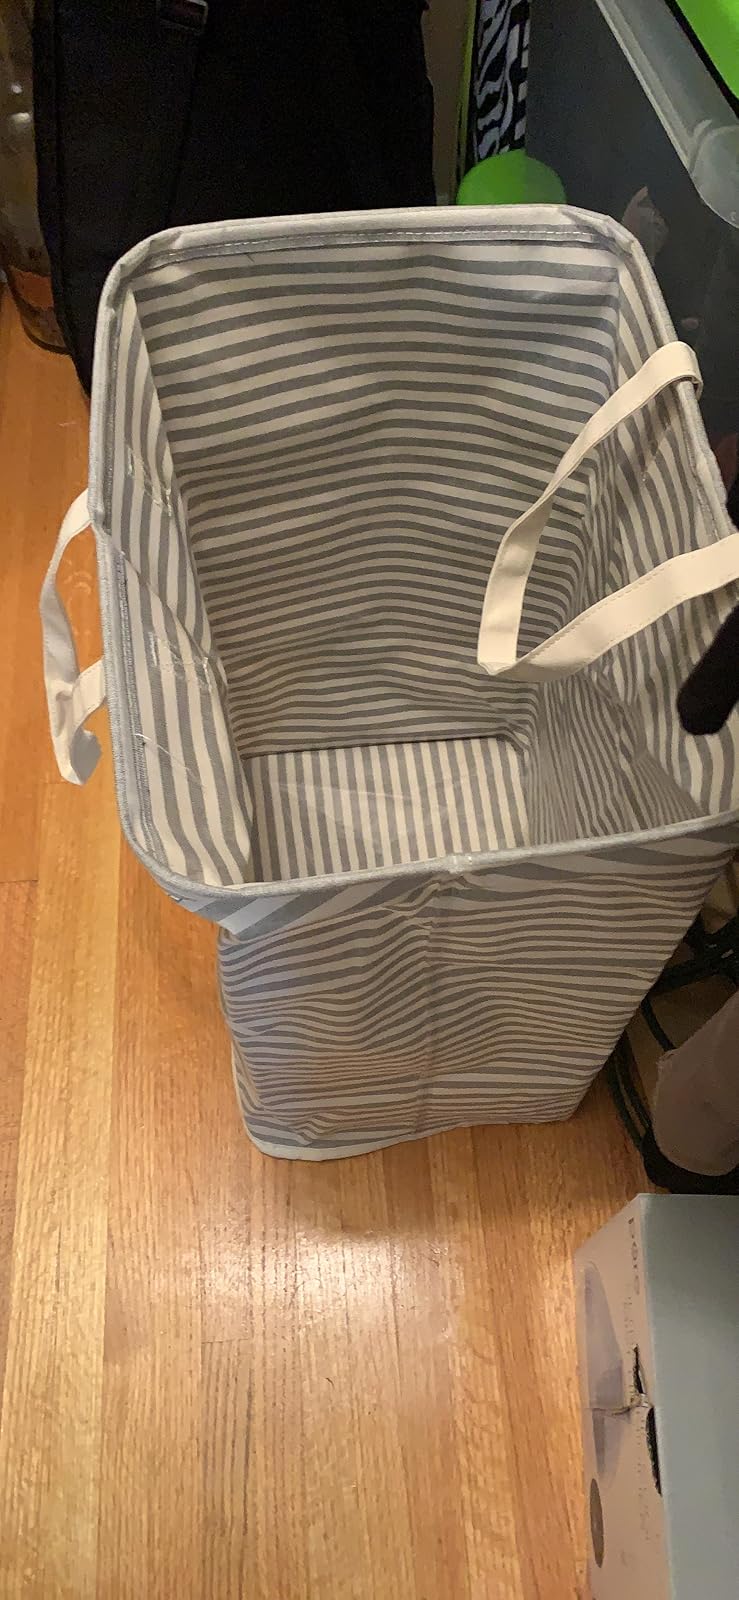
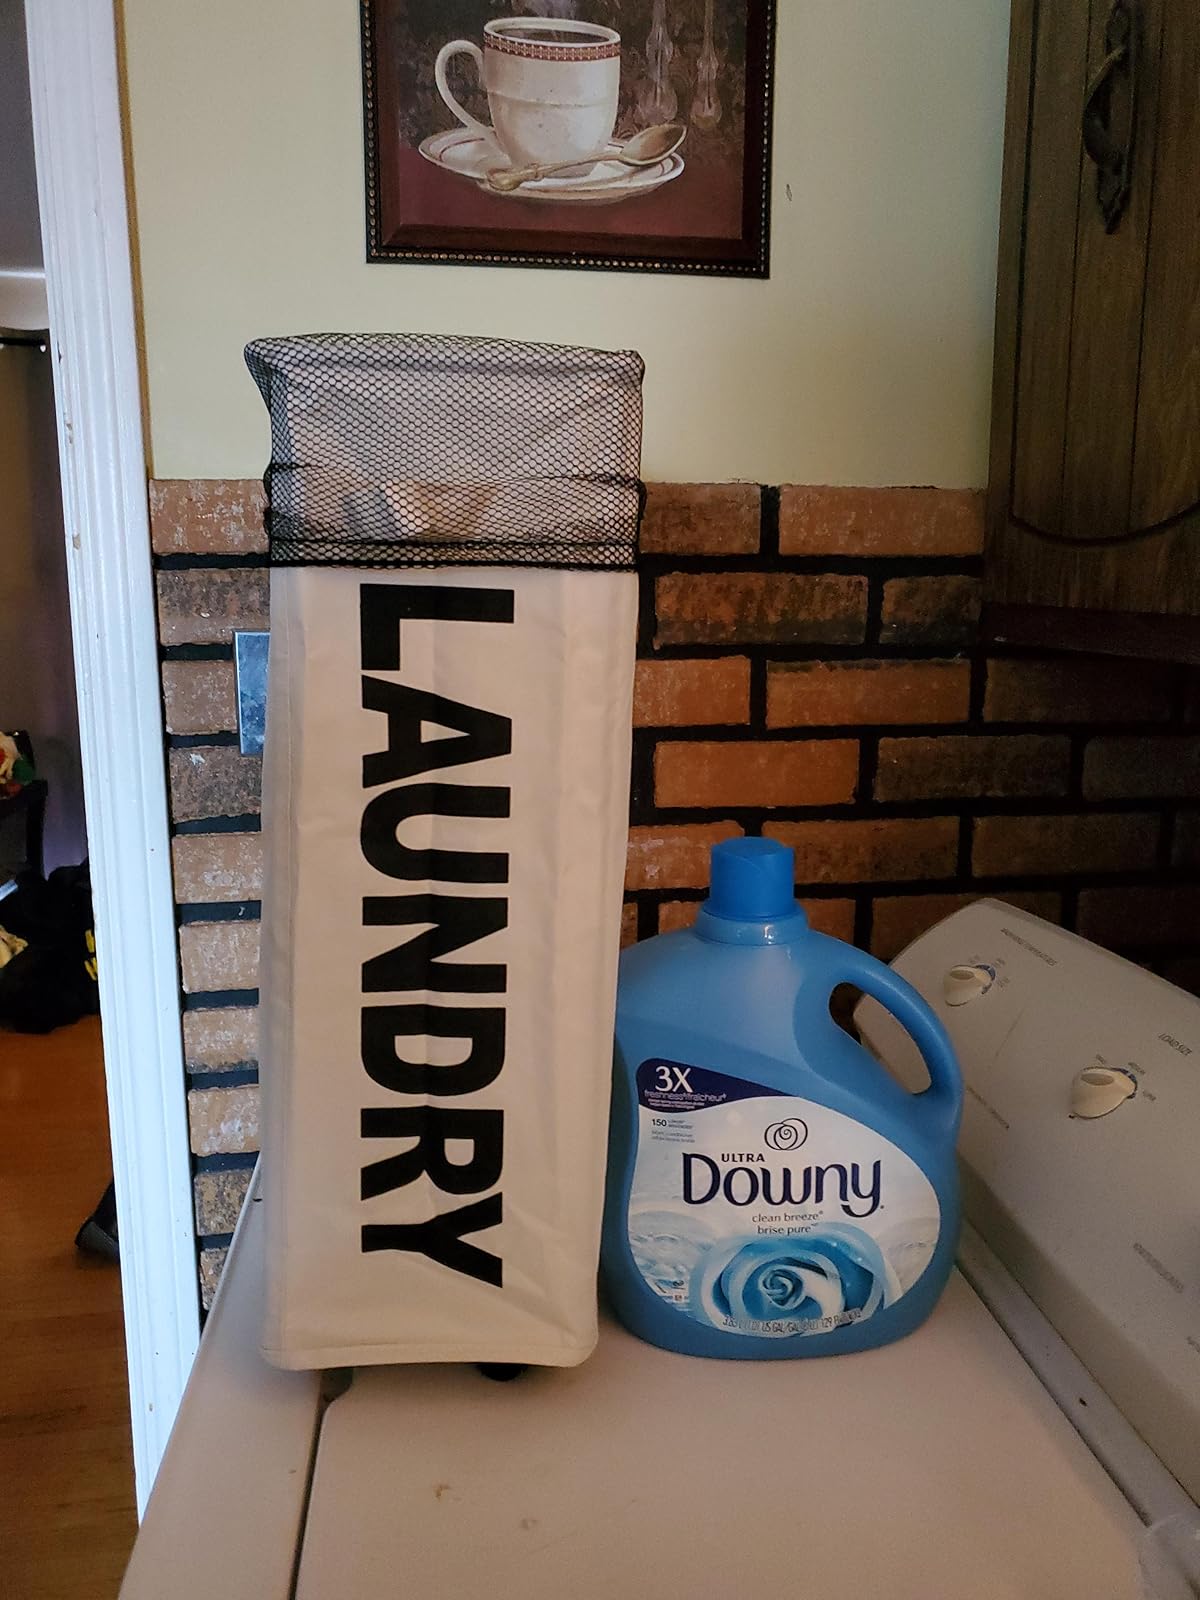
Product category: items_hamper
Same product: no